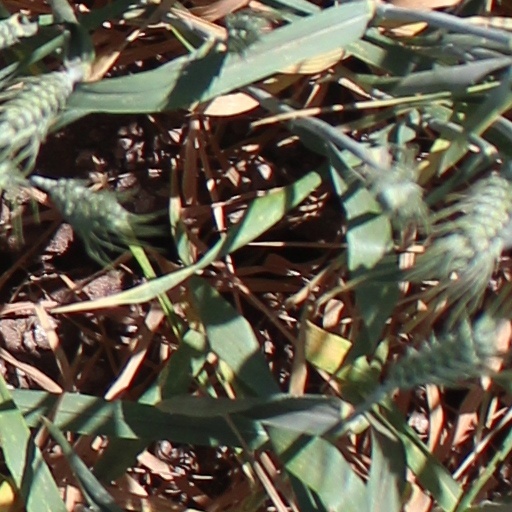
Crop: wheat